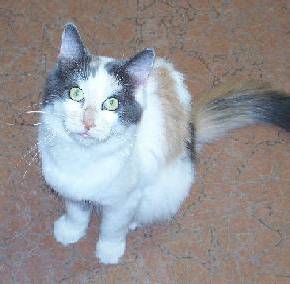
Label: cat